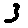
Label: 3